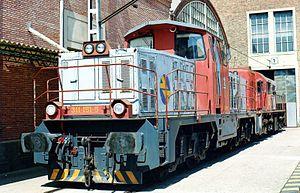
Bien que confinées aux manœuvres, les locomotives 311-100 de la Renfe sont une grande réussite technologique et commerciale espagnole. Il s'agit de la production en série du prototype MABI mis au point dans les années 1980.